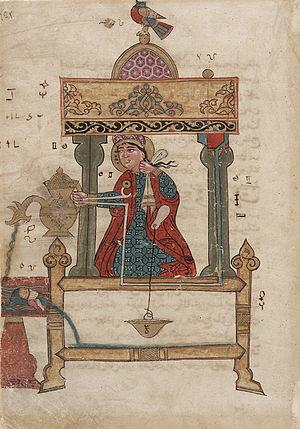
L'histoire du livre est celle d'une suite d'innovations technologiques, commerciales et esthétiques qui ont permis d'améliorer la transmission des idées, l'accès à l'information, la conservation des textes, la portabilité et le coût de production. Cette histoire est intimement liée aux contingences politiques et économiques, à l'histoire des idées et des religions.